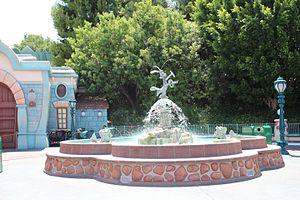
Roger Rabbit est un personnage de fiction de l'univers Disney, que l'on retrouve dans quatre films d'animation. Il apparaît pour la première fois dans le livre, Who Censored Roger Rabbit ? de Gary K. Wolf, qui a été adapté en film sous le titre Qui veut la peau de Roger Rabbit.